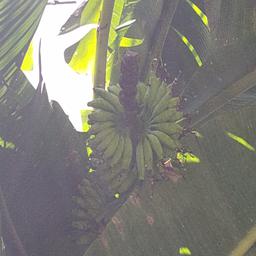
Label: MALBHOG FRUIT